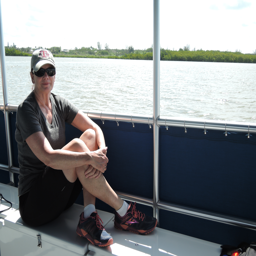
person on the boat during our tour